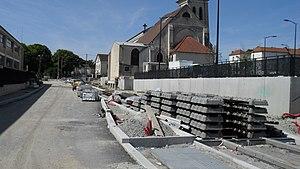
La ligne 4 du tramway d'Île-de-France est une ligne du tramway d'Île-de-France exploitée par la SNCF reliant Aulnay-sous-Bois d'une part, et Montfermeil d'autre part, à Bondy, dans le département de la Seine-Saint-Denis. Elle est longue de 12,6 kilomètres et se sépare en deux branches.